2010–11 UEFA Europa League

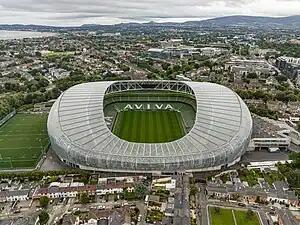
The Aviva Stadium in Dublin hosted the final

The 2010–11 UEFA Europa League was the second season of the UEFA Europa League, Europe's secondary club football tournament organised by UEFA, and the 40th edition overall including its predecessor, the UEFA Cup. It began on 1 July 2010, with the first qualifying round matches, and concluded on 18 May 2011, with the final at the Aviva Stadium in Dublin, Republic of Ireland, between Porto and first-time finalists Braga. This was the first all-Portuguese final of a European competition and only the third time that two Portuguese teams faced each other in Europe, following Braga's elimination of Benfica in the semi-finals. Porto defeated Braga 1–0, with a goal from the competition's top goalscorer Radamel Falcao, and won their second title in the competition, after victory in the 2002–03 UEFA Cup. Atletico Madrid were the defending champions but were eliminated in group stage.